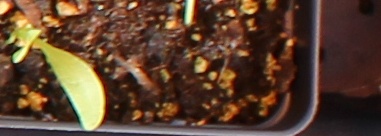
Label: Sugar beet